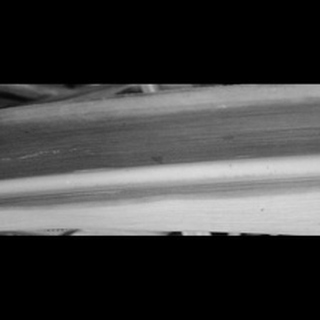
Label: sugarcane_yellow_leaf_disease